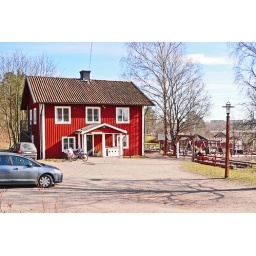
Small house just over from the big old wooden farmhouse.